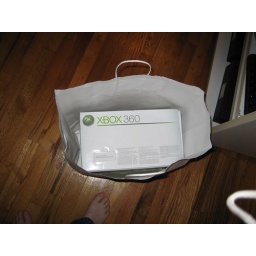
XBOX box in a bag